Princess Zelda

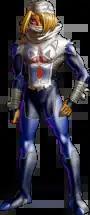
Zelda's identity was concealed as Sheik in "Ocarina of Time"

In "", Zelda's role was expanded by giving her an alter ego as a surviving member of the Sheikah clan named . To hide from Ganondorf and protect the Triforce of Wisdom, she disguises herself as a ninja warrior. During the game, she acts as a guide and helps Link on his quest to defeat Ganondorf until near the end of the game when she reveals herself to be Zelda. Sheik's gender was the subject of debate, with some fans believing that Zelda transforms herself into a male character in "Ocarina of Time". Nintendo senior product marketing manager Bill Trinen responded that Sheik is a woman: "simply Zelda in a different outfit". In 2016, Miyamoto revealed in an interview that the development team had considered the possibility of producing a spin-off game with Sheik as the protagonist. A game starring Sheik was reported to be in development at Retro Studios but was eventually cancelled.